Aleksandr Zuyev (footballer)

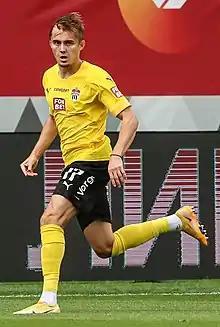
Zuyev with Khimki in 2022

Aleksandr Dmitriyevich Zuyev (born 26 June 1996) is a Kazakh footballer who plays for Tobol and the Kazakhstan national team. Born in Kazakhstan, he moved to Russia at a young age and represented the country on junior levels before switching allegiance to Kazakhstan for senior level in 2023. For the most of his career he played as a left winger and in other attacking positions, and he was also deployed as a right-back.